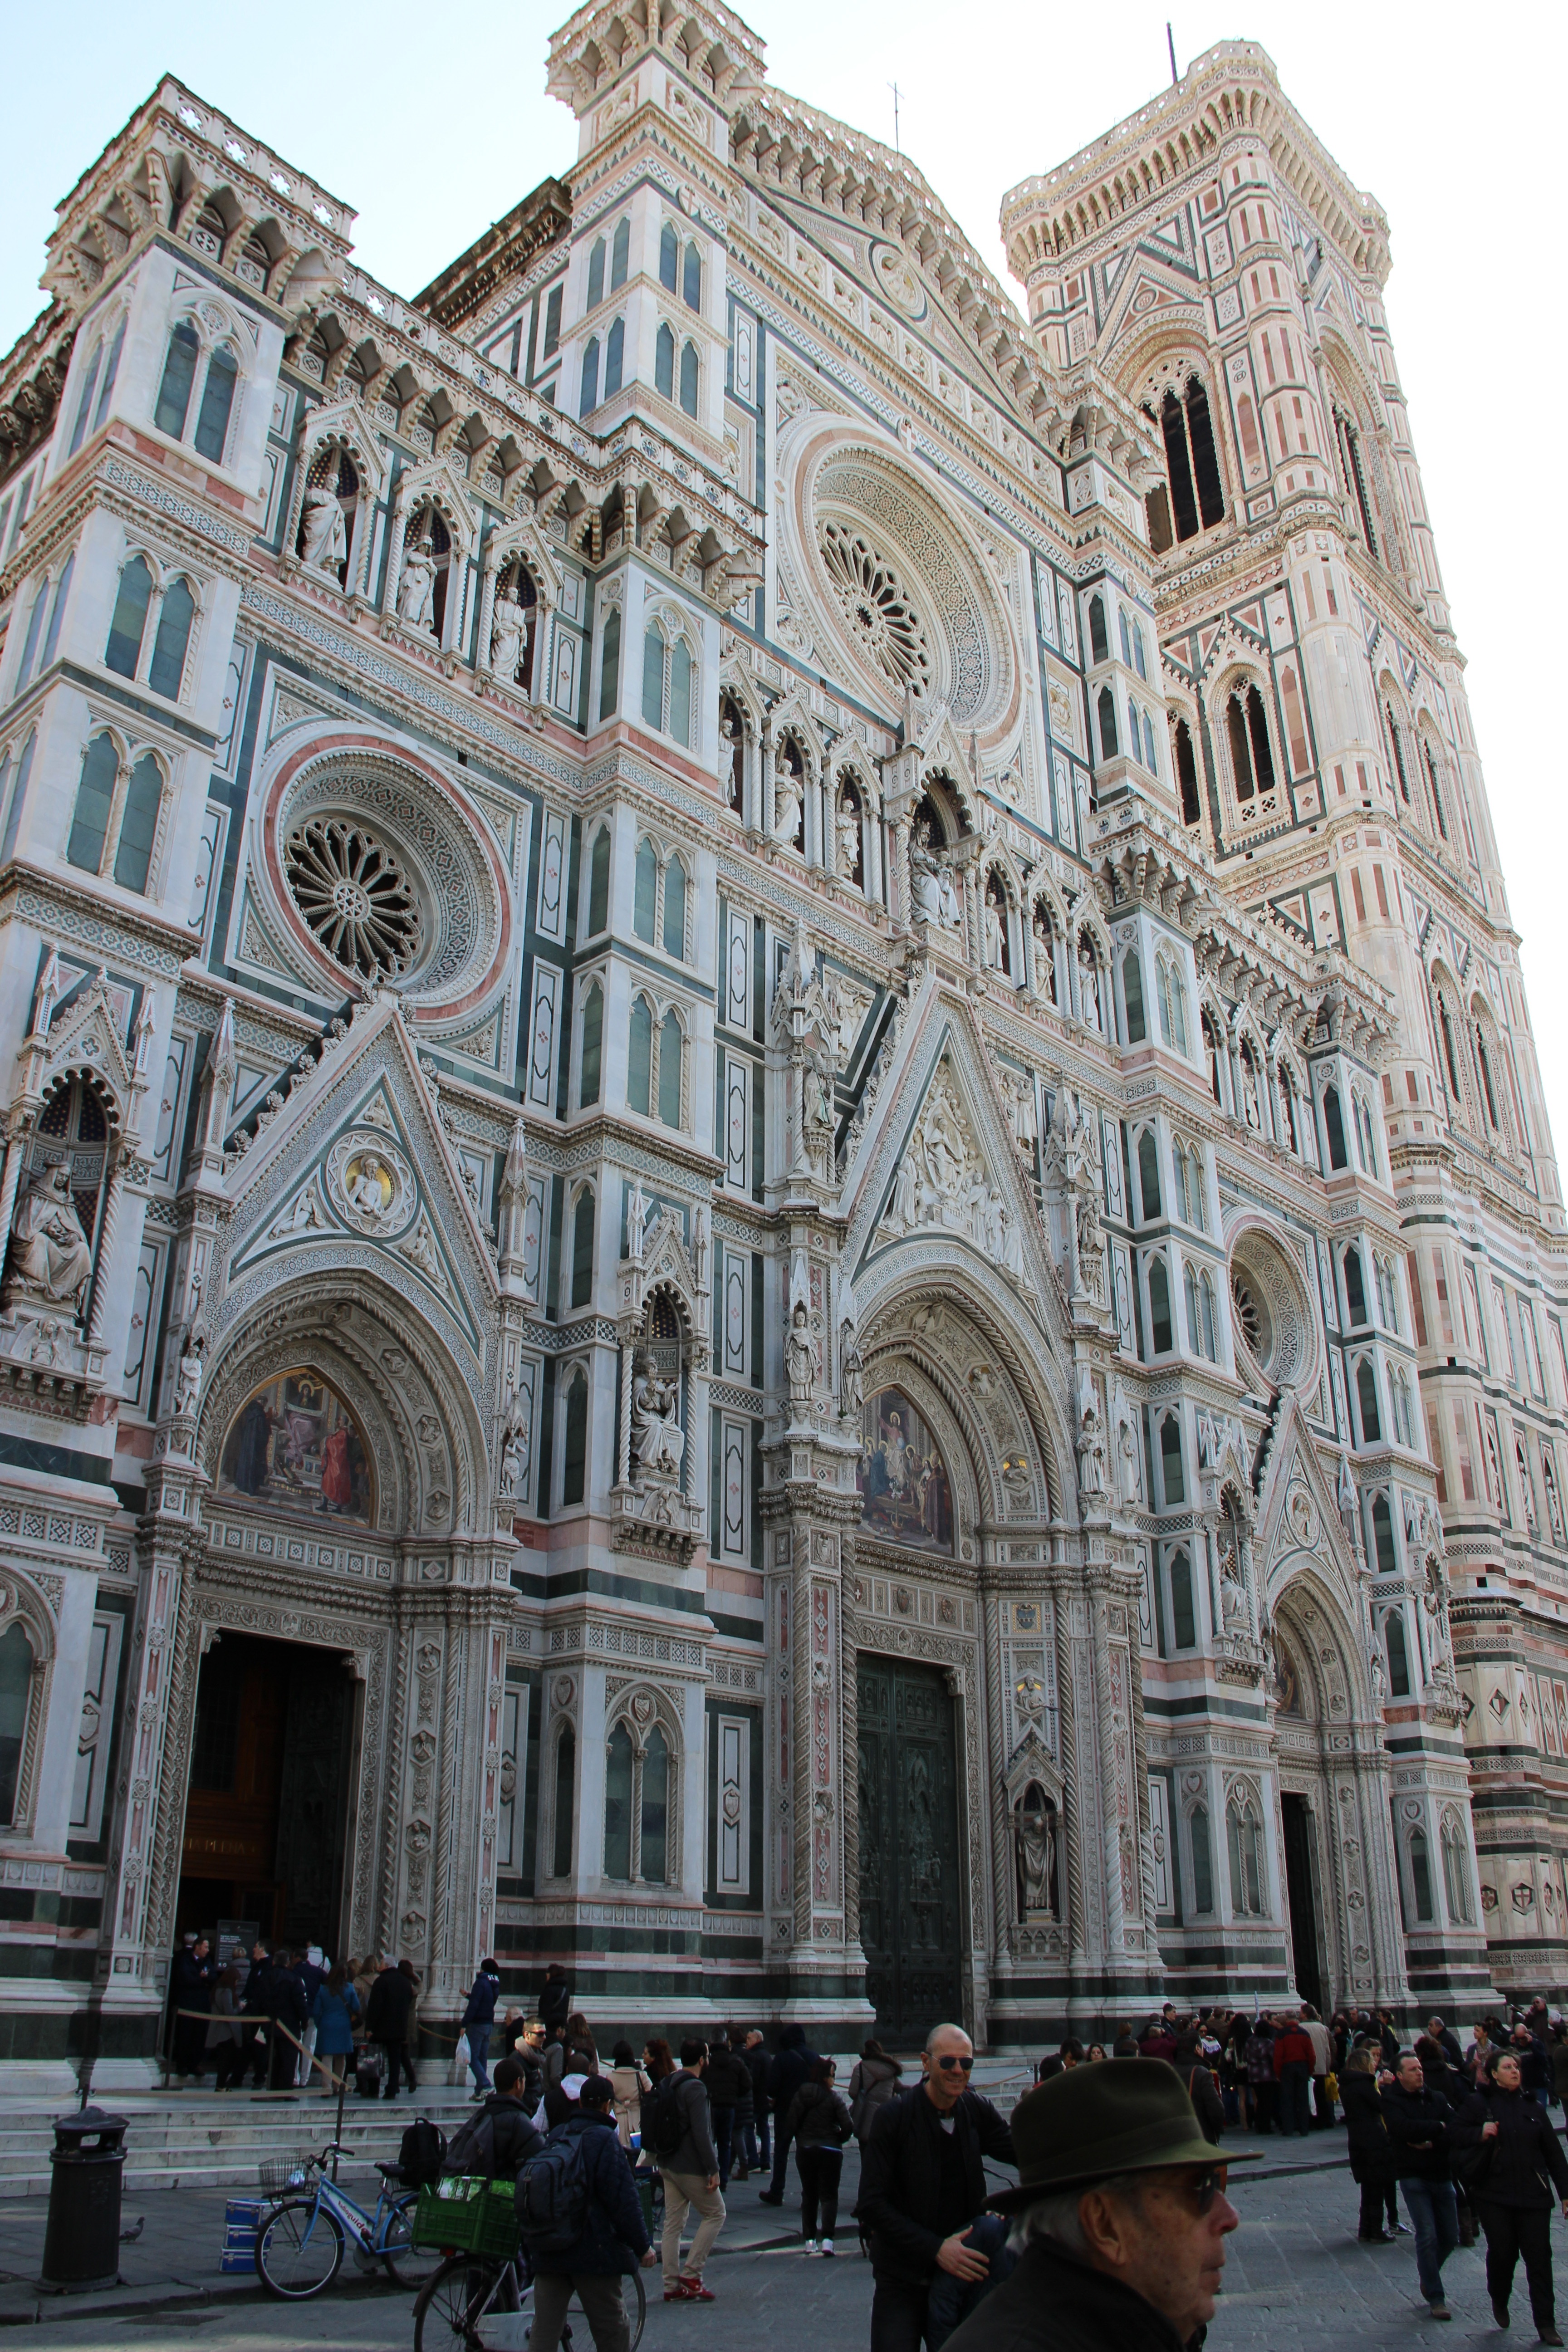
architecture, building, tuscany, facade, church, cathedral, place of worship, baptistery, medieval architecture, basilica, florence, duomo, gothic architecture, tours, classical architecture, byzantine architecture